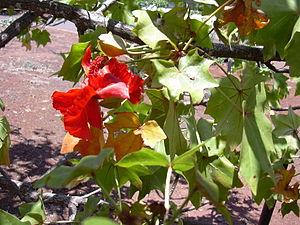
Kokia est un genre de plantes de la famille des Malvaceae.